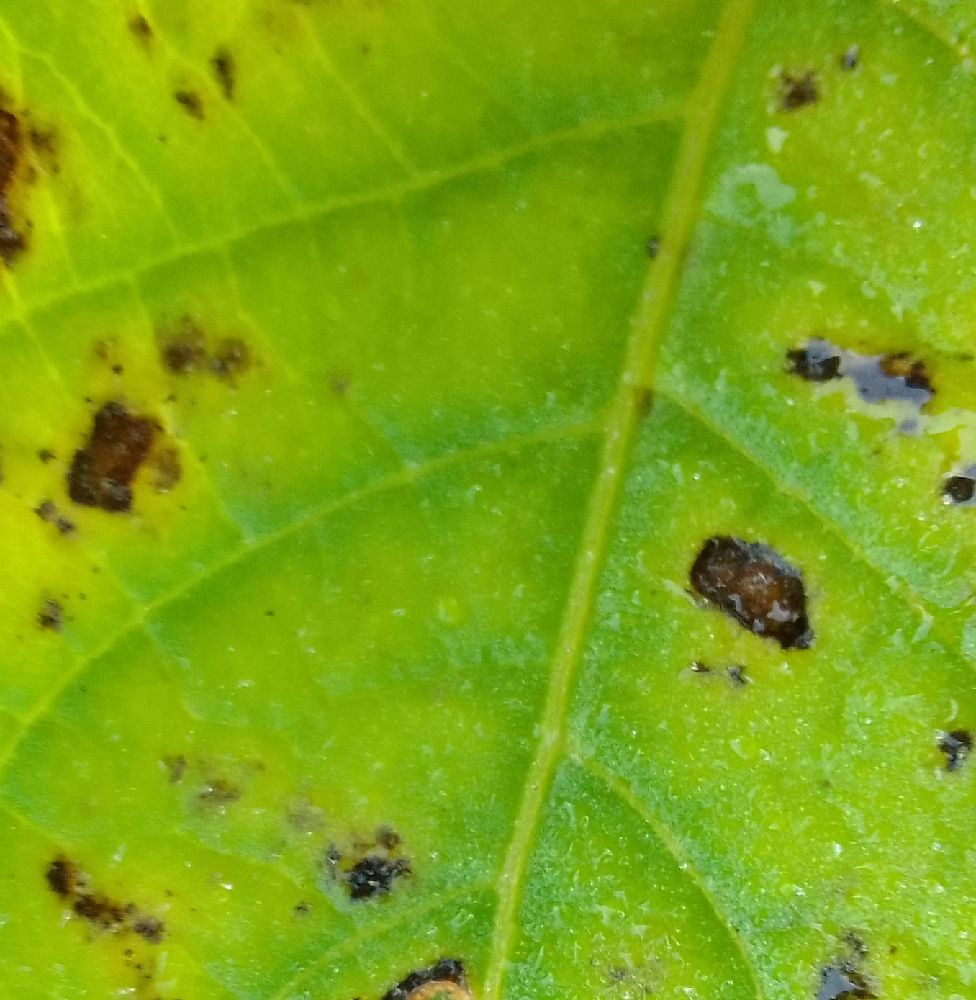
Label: Early blight